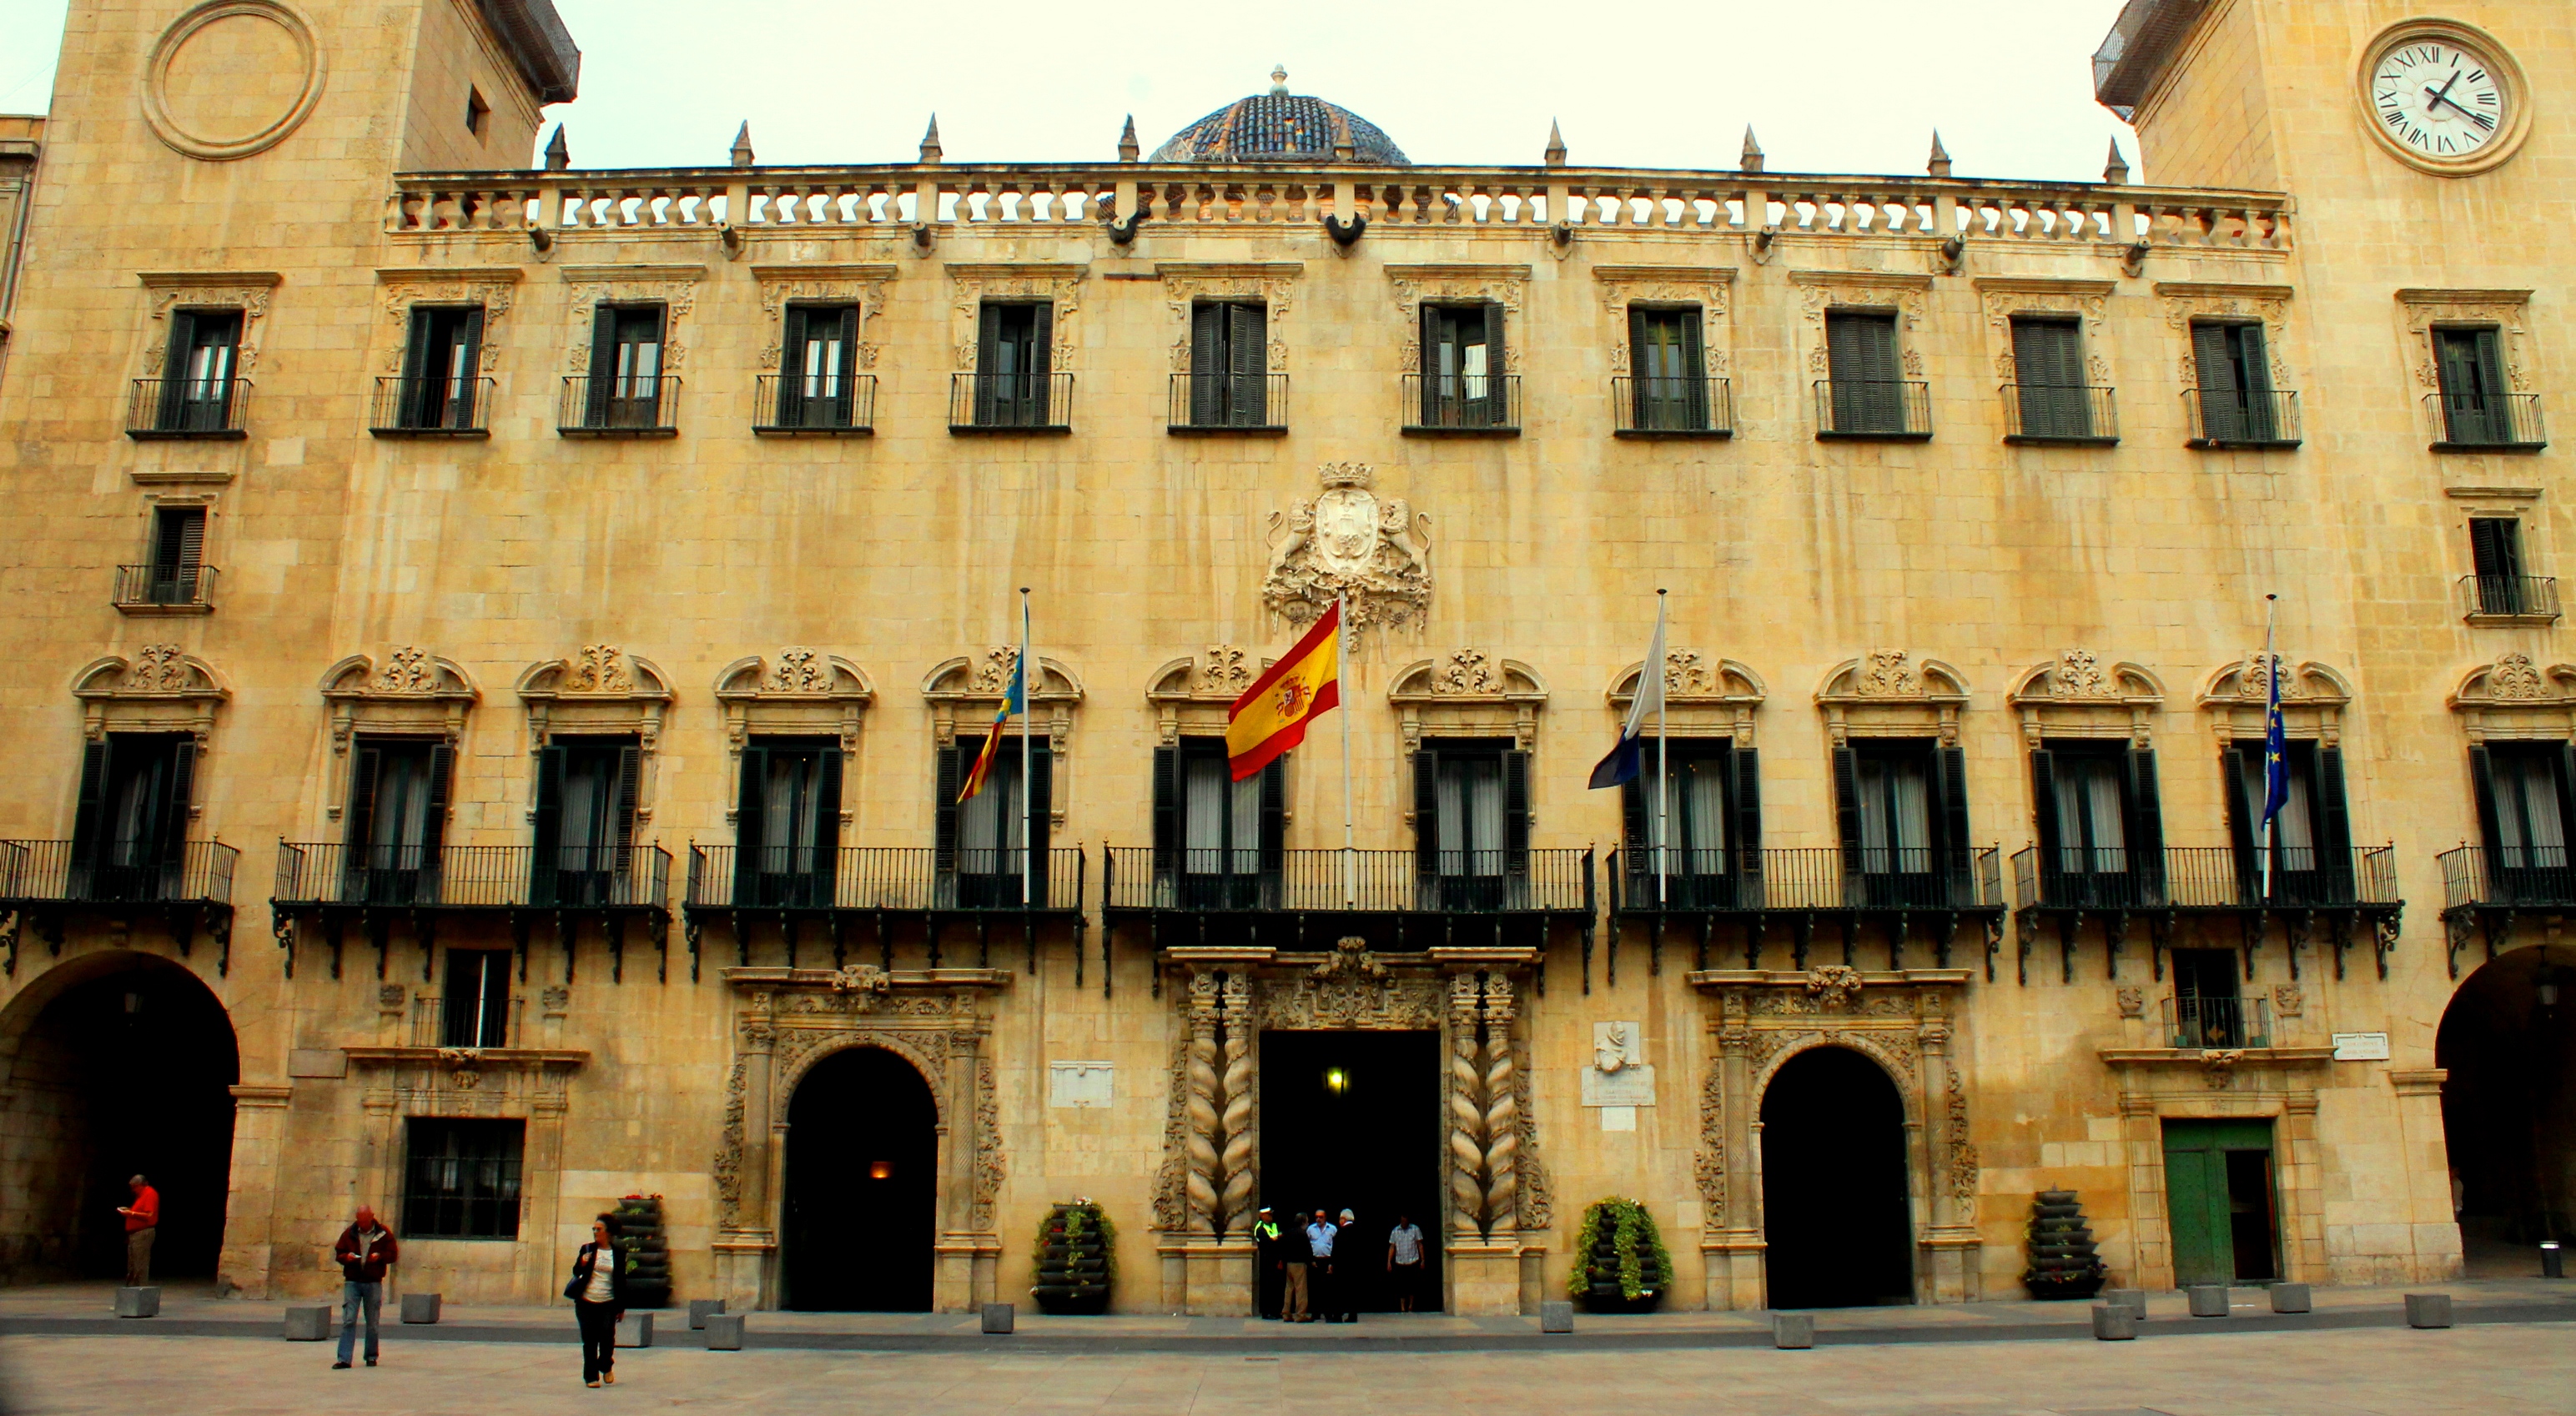
architecture, town, building, palace, plaza, landmark, facade, tourism, monastery, synagogue, town square, arcade, basilica, historic site, ancient history, ancient roman architecture